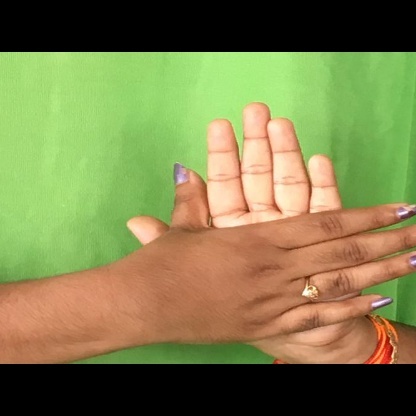
Mudra: Chakra